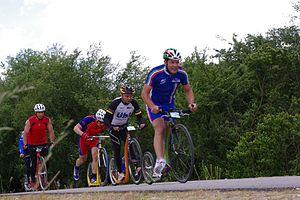
épreuve européenne de pédicycle au Grand-Parc de Miribel-Jonage en mai 2011
Le footbike ou pédicycle, aussi appelé, trocyclette vélotrottinette ou trottinette avec des pneus et des chambres à air, est un moyen de locomotion, approprié à de nombreux terrains et autorisant une variété d'usages : déplacements ou figures